Planetary nebula

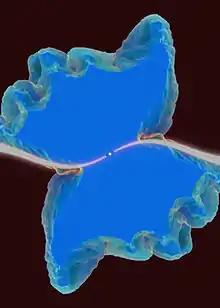
Computer simulation of the formation of a planetary nebula from a star with a warped disk, showing the complexity which can result from a small initial asymmetry

Stars greater than 8 solar masses (M) will probably end their lives in dramatic supernovae explosions, while planetary nebulae seemingly only occur at the end of the lives of intermediate and low mass stars between 0.8 M to 8.0 M. Progenitor stars that form planetary nebulae will spend most of their lifetimes converting their hydrogen into helium in the star's core by nuclear fusion at about 15 million K. This generates energy in the core, which creates outward pressure that balances the crushing inward pressures of gravity. This state of equilibrium is known as the main sequence, which can last for tens of millions to billions of years, depending on the mass.